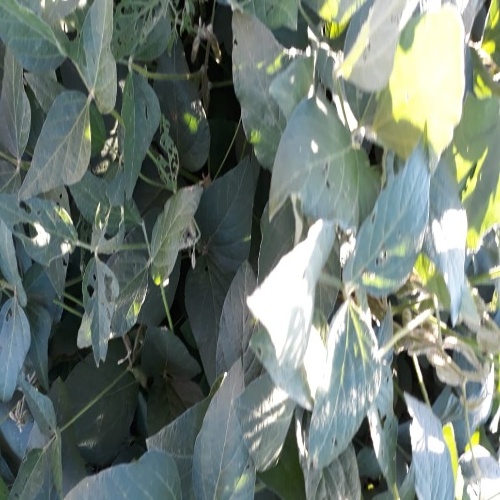
Label: Caterpillar